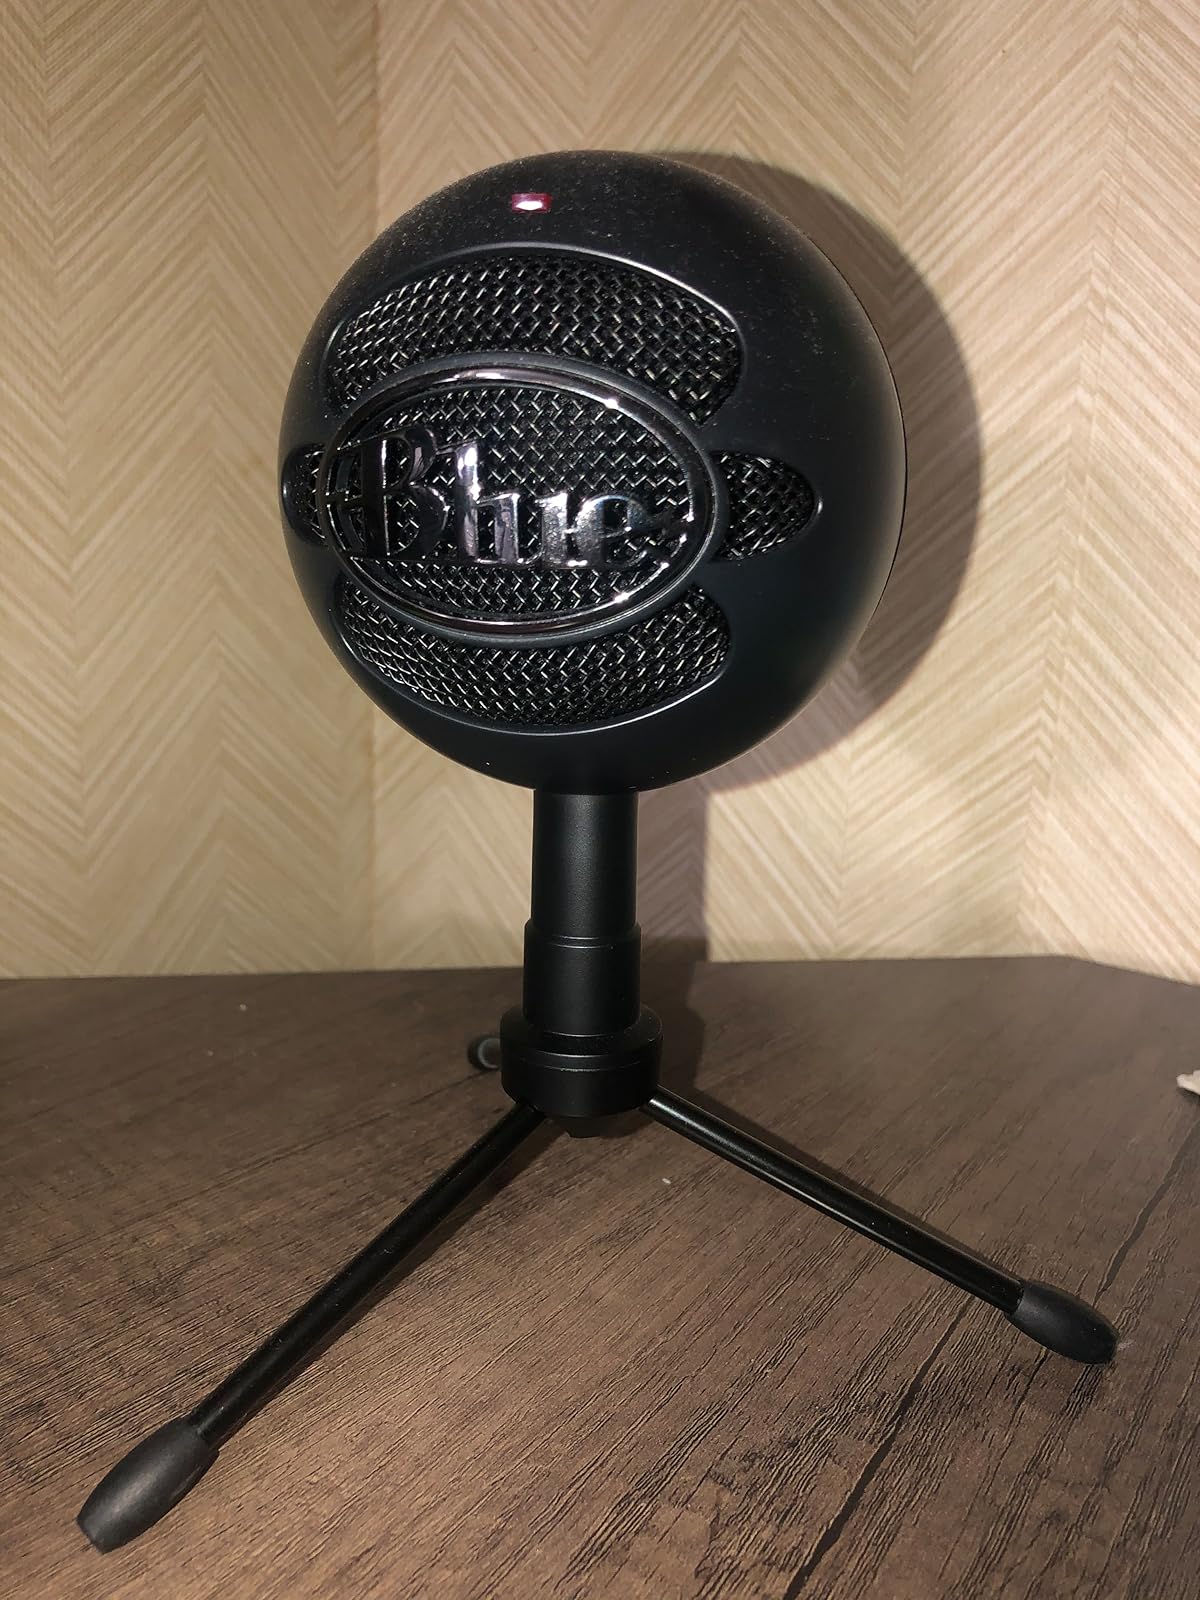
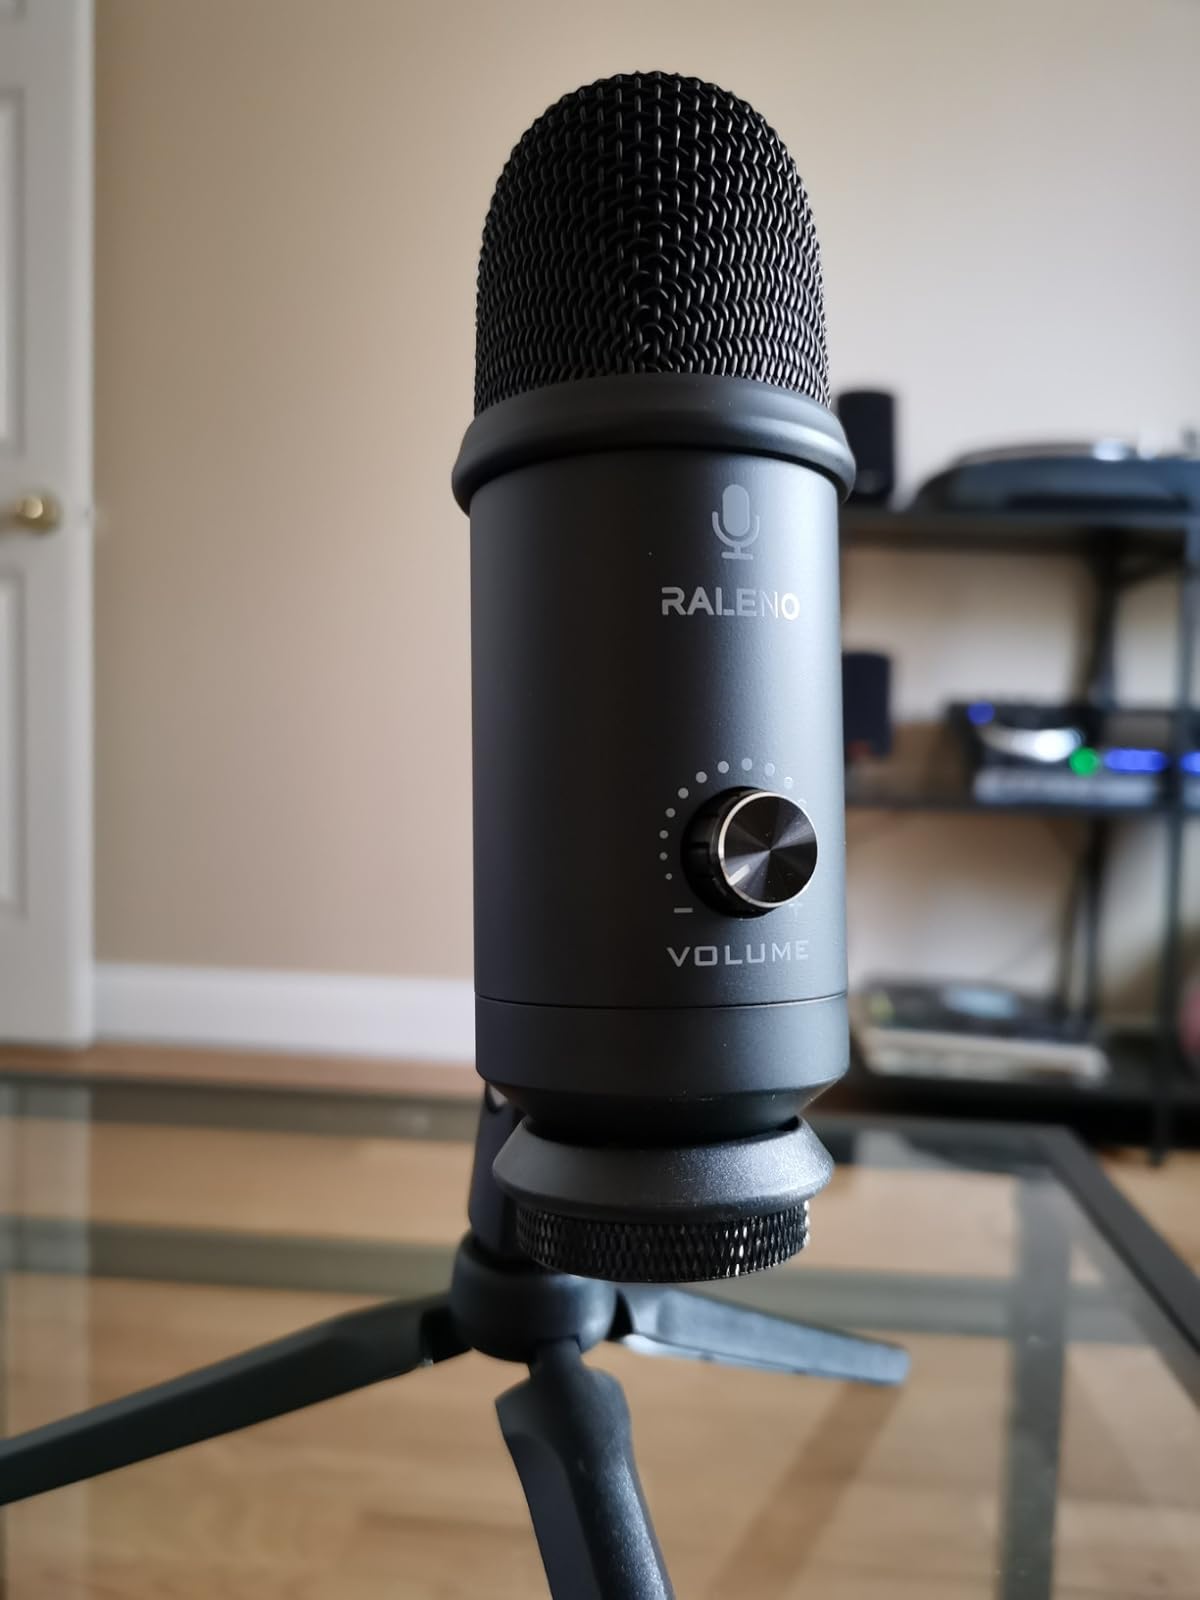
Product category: microphone
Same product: no